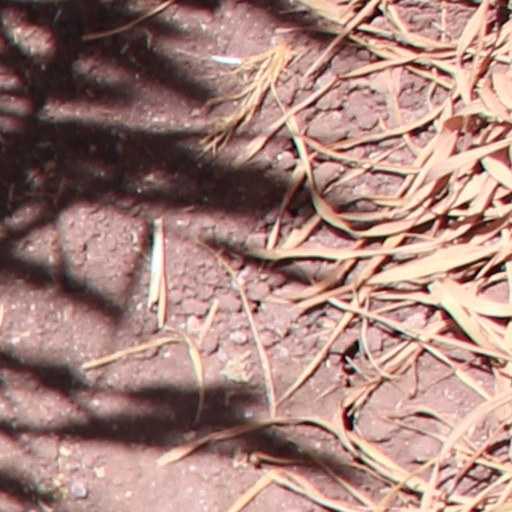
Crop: wheat